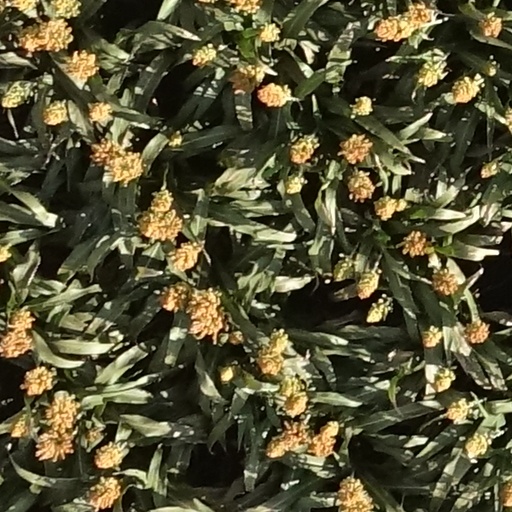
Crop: sorghum